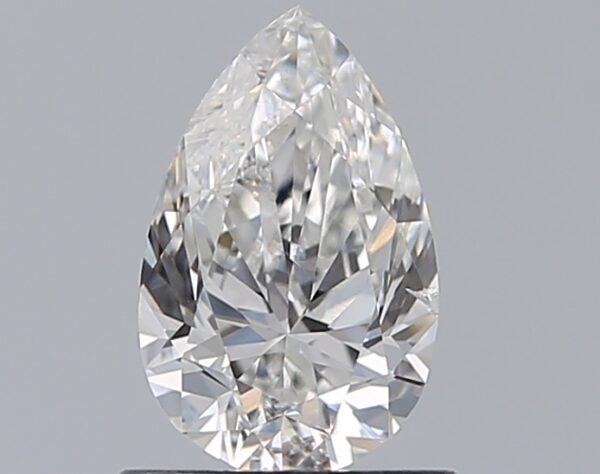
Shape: pear
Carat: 0.72
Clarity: SI2
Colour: F
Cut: EX
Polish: EX
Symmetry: VG
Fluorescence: N
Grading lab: GIA
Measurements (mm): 7.69 x 4.88 x 3.09